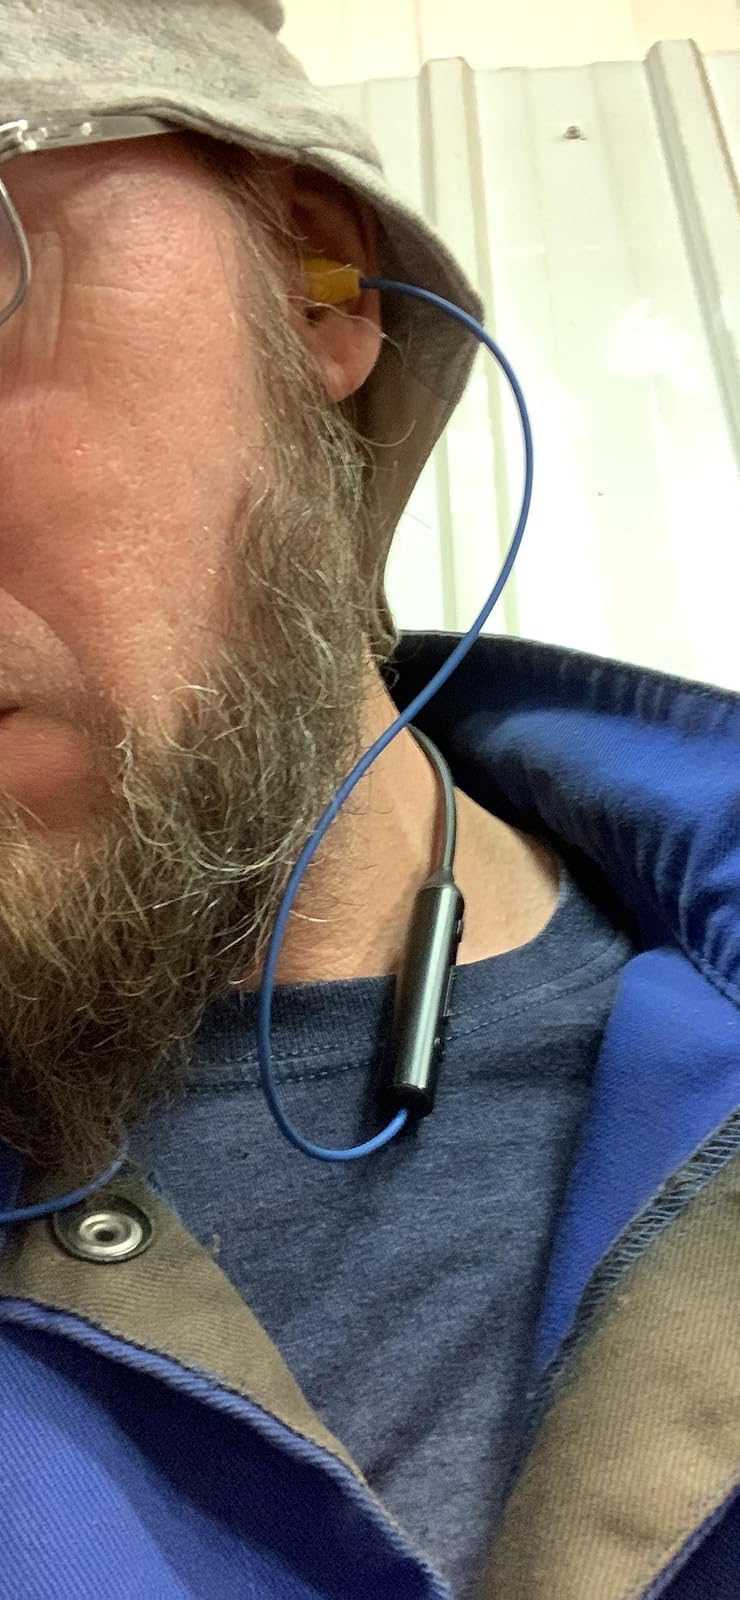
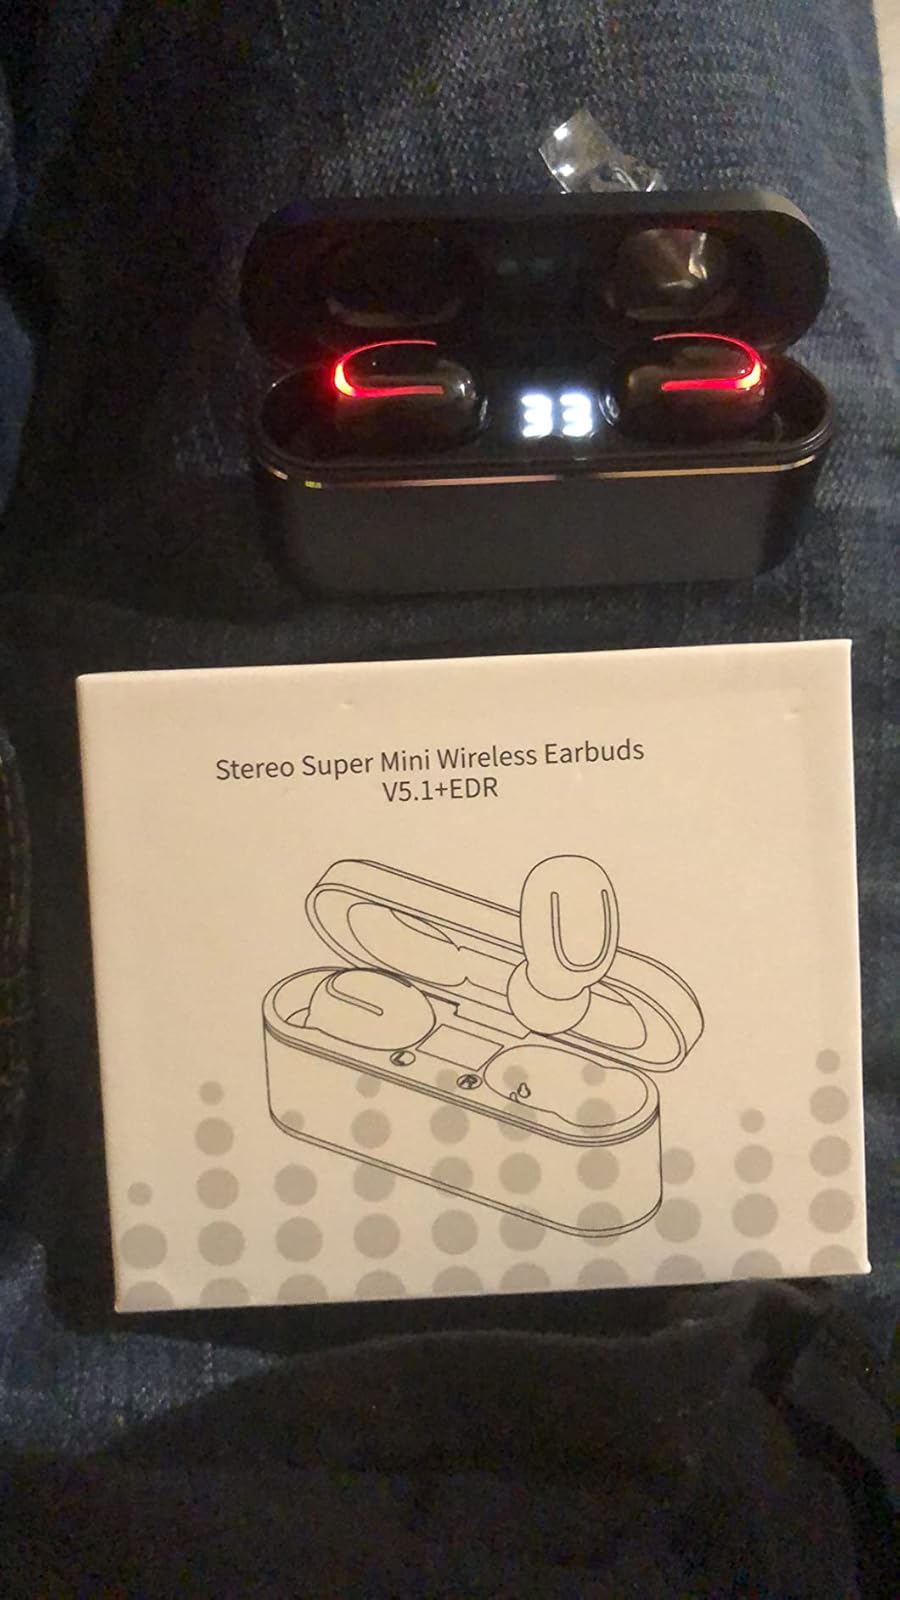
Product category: earbuds
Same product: no